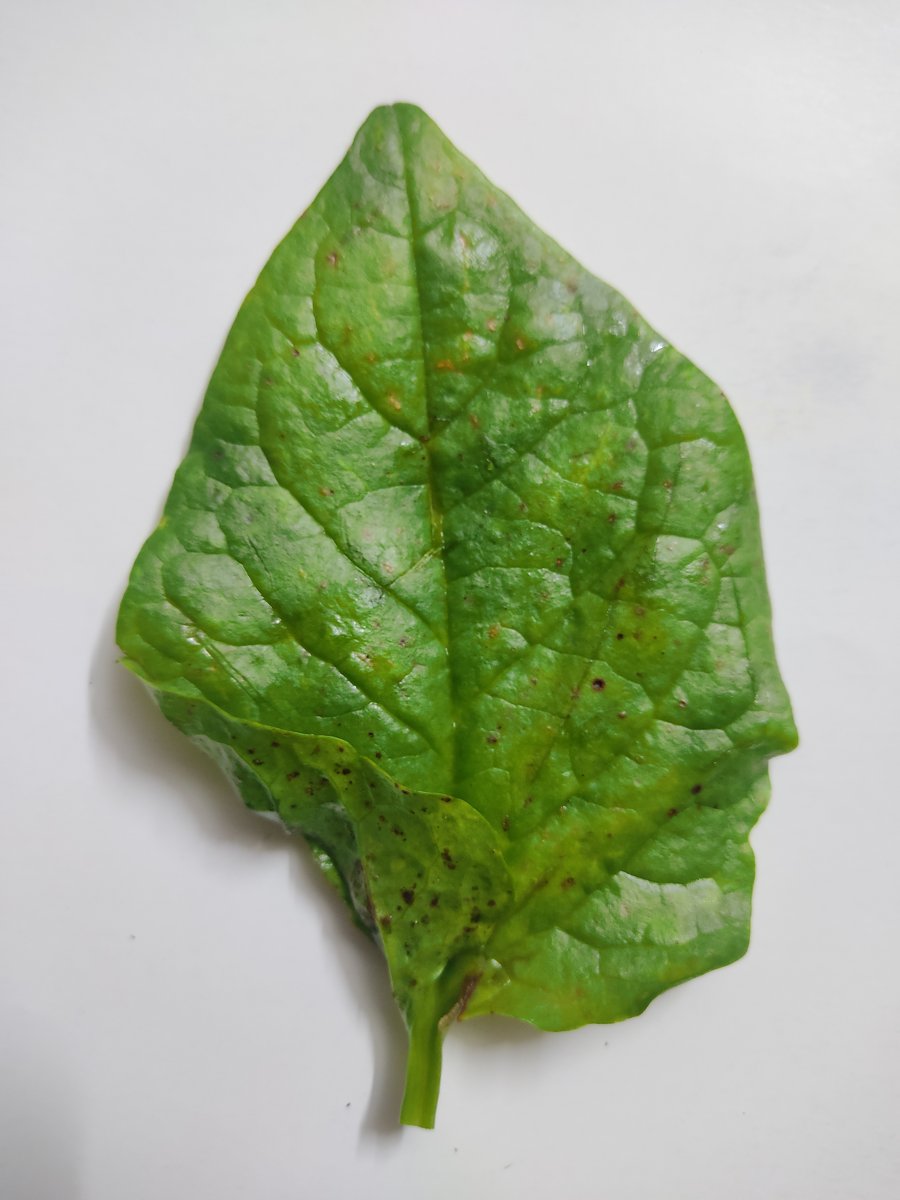
Label: Healthy-Leaf